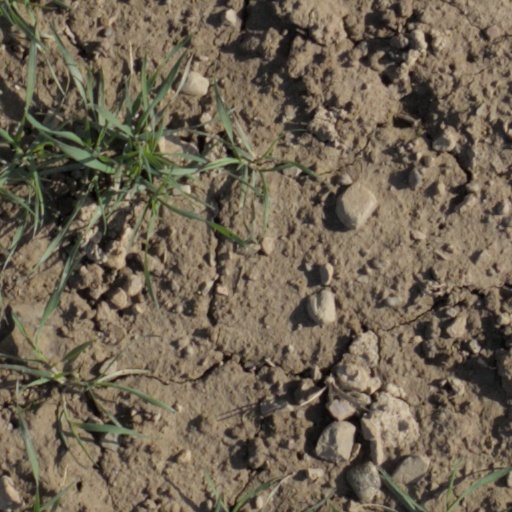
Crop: wheat